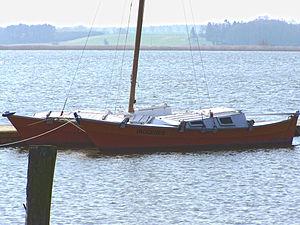
James Wharram est un pionnier dans la construction de catamaran de plaisance. En 1953 il a construit son premier catamaran, nommé TANGAROA avec lequel il a fait le premier transatlantique. Il dit l'avoir construit pour 100 livres de l'époque.